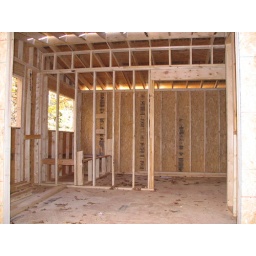
Looking through the opening for the french doors into our new bedroom. There will be double swinging doors into the bathroom in the opening beyond.